Kisses on the Forehead

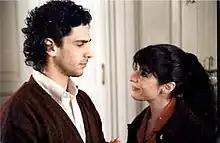
Sbaraglia and Papaleo in a scene of the film

Kisses on the Forehead is a 1996 Argentine drama film written and directed by Carlos Galettini and starring China Zorrilla and Leonardo Sbaraglia. The film is based in the play by Jacobo Langsner "Una margarita llamada Mercedes", which he wrote for (and was premiered by) Zorrilla, about the love between a high-class old Grand-Dame and a young writer just arrived from Montevideo to Buenos Aires City. The film premiered on 5 September 1996 in Buenos Aires and was nominated for two Silver Condor Awards in 1997.